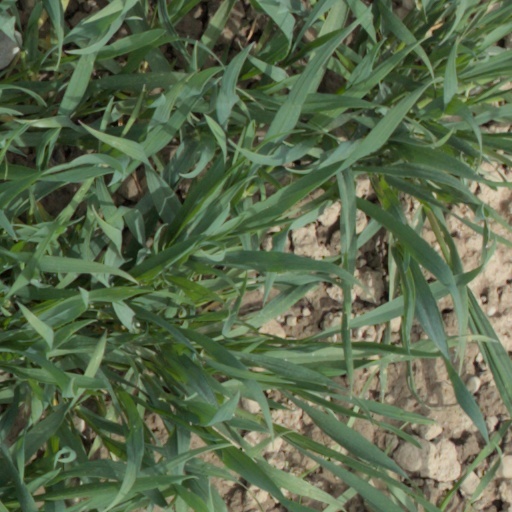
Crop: wheat